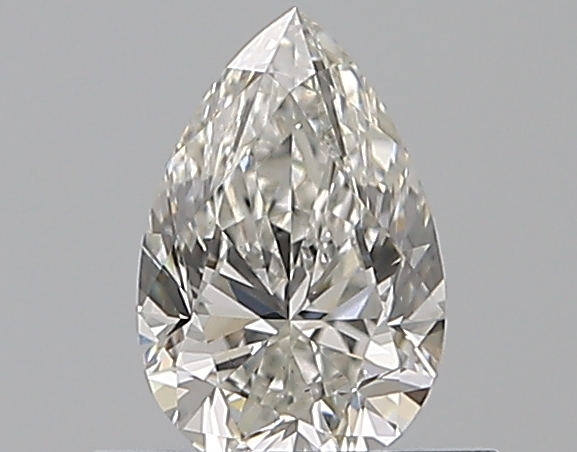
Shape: pear
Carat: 0.51
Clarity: VS2
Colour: G
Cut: EX
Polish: EX
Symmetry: VG
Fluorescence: N
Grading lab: GIA
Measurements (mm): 6.74 x 4.39 x 2.8